Perfect Blue

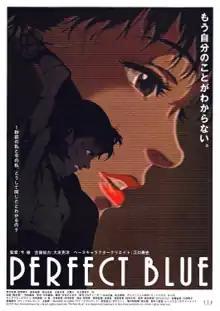
Theatrical release poster

is a 1997 Japanese animated psychological thriller film directed by Satoshi Kon. It is loosely based on the novel by Yoshikazu Takeuchi, with a screenplay by Sadayuki Murai. Featuring the voices of Junko Iwao, Rica Matsumoto, Shiho Niiyama, Masaaki Okura, Shinpachi Tsuji and Emiko Furukawa, the plot follows a member of a Japanese idol group who retires from music to pursue an acting career. As she becomes a victim of stalking by her obsessive fan, gruesome murders take place, and she begins losing her grip on reality. The film deals with the blurring of the line between fantasy and reality, a commonly found theme in Kon's other works, such as "Millennium Actress" (2001), "Paranoia Agent" (2004), and "Paprika" (2006).